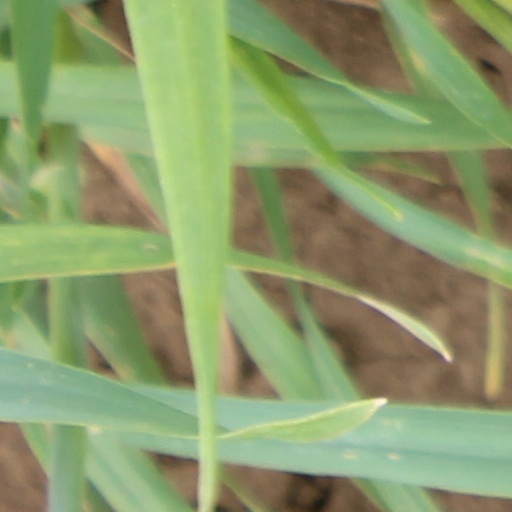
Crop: wheat